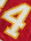
Number: 4